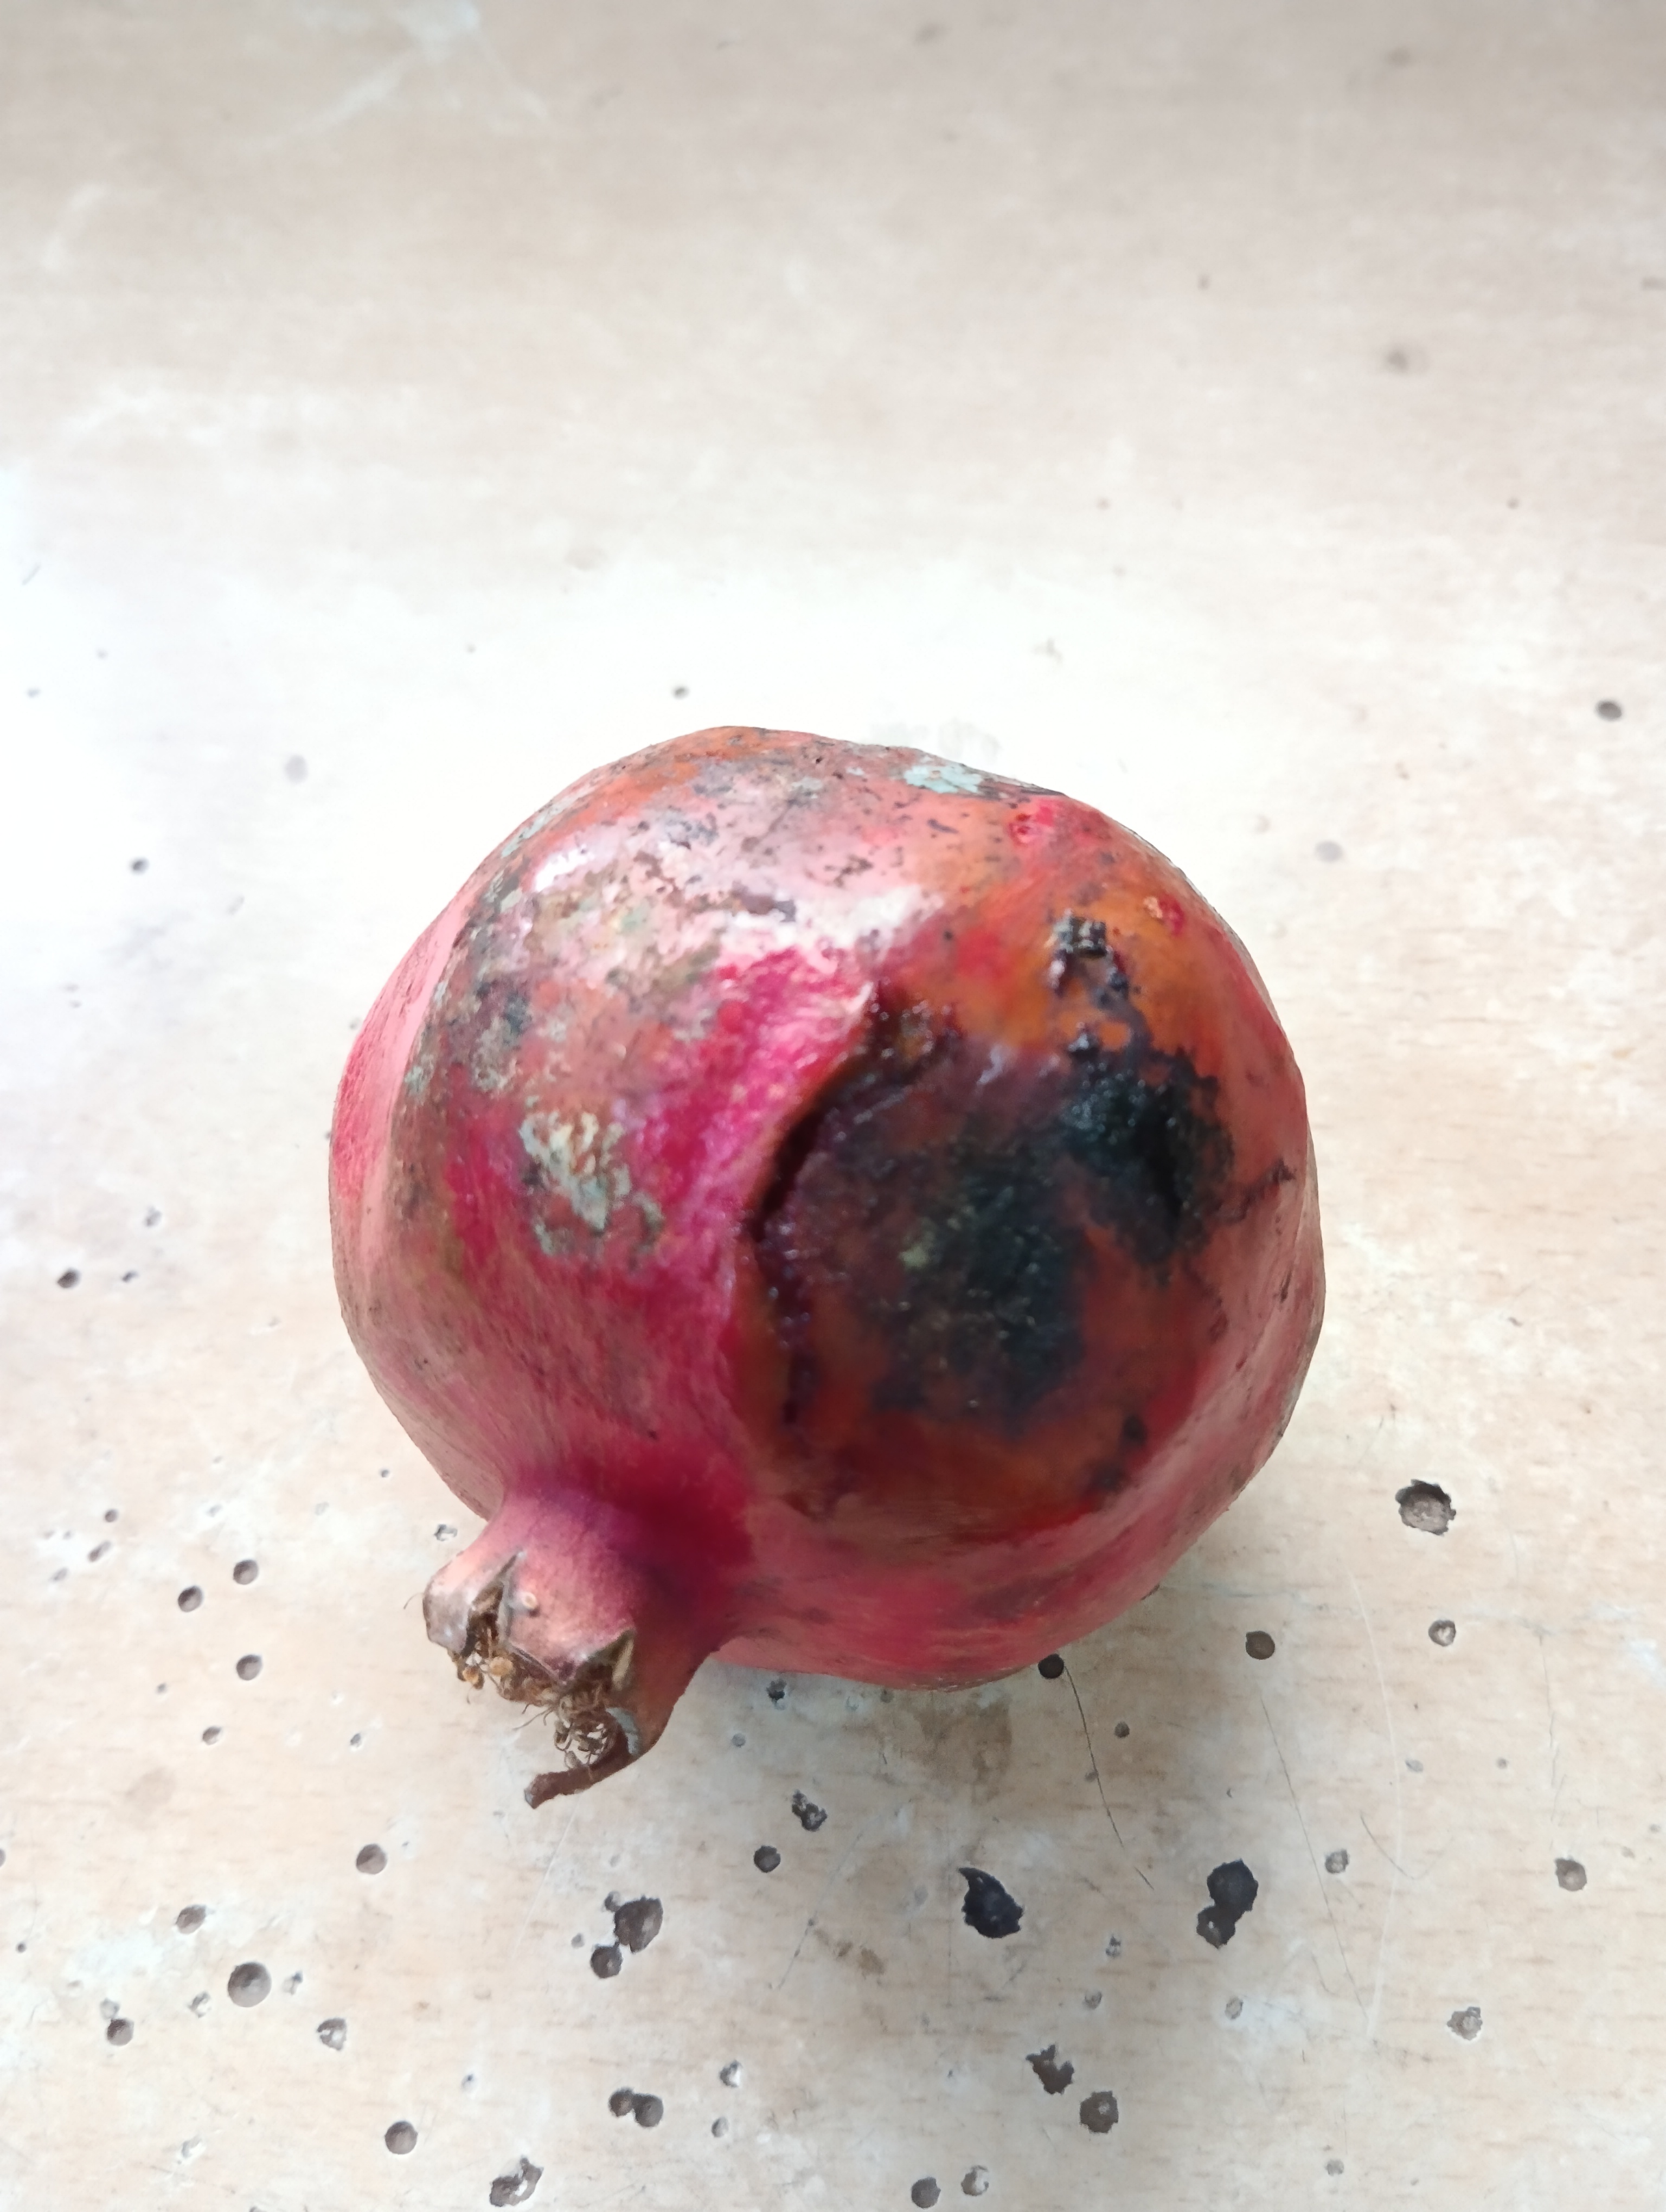
Label: Major Defect